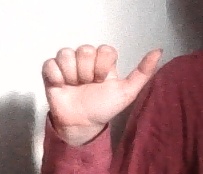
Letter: dhad